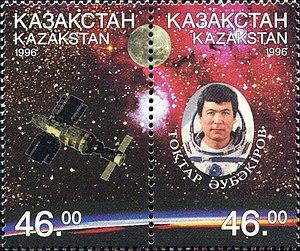
Toktar Ongarbaïouly Aubakirov est le 72ᵉ et dernier cosmonaute soviétique et le premier spationaute kazakh, né le 1ᵉʳ juillet 1946.